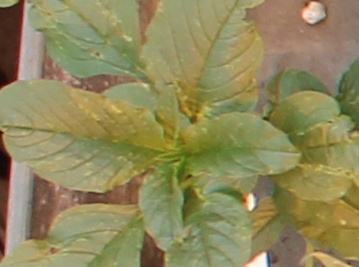
Label: Waterhemp